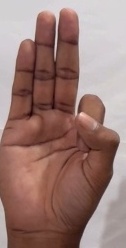
ASL sign: F